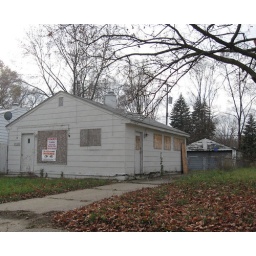
Lots of unoccupied houses in this neighborhood; the boards and sign are an attempt to ward off vandals.